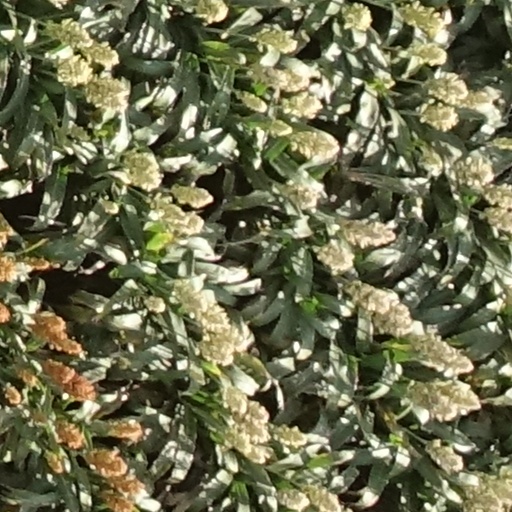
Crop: sorghum